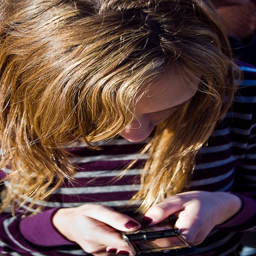
A young girl typing on a cell phone.
A girl wearing purple is on her cell phone.
A pretty young lazy using a smart phone.
A girl with a striped shirt looking down with a cell phone in her hands.
A woman that is sitting down holding a cellphone.